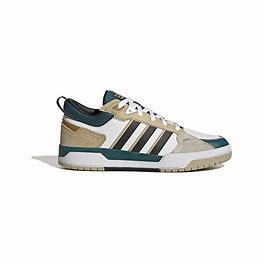
Brand: adidas
Model: 100